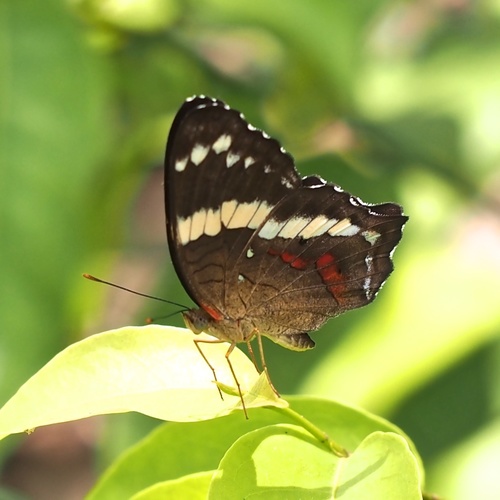
Scientific name: Anartia fatima
Common name: Banded peacock
Family: Nymphalidae
Order: Lepidoptera
Pollinator type: Primary pollinator
Habitat: Open areas and gardens
Geographic range: South America
Conservation status: Least Concern